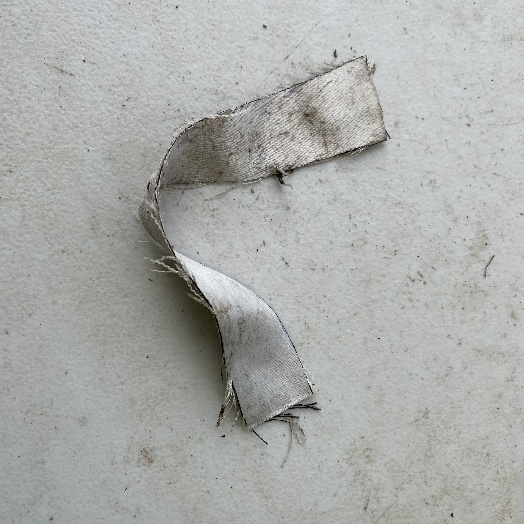
Label: Textile Trash